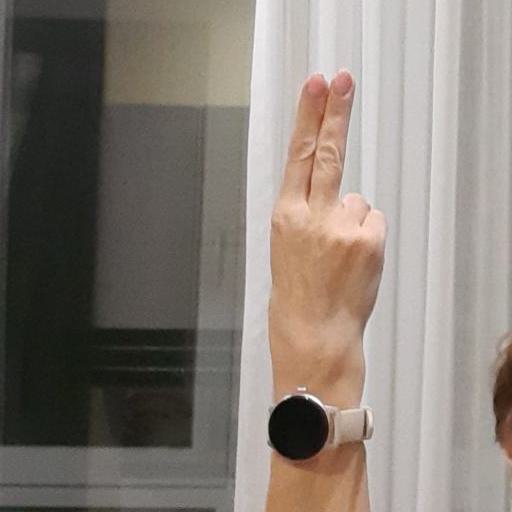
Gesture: two_up_inverted